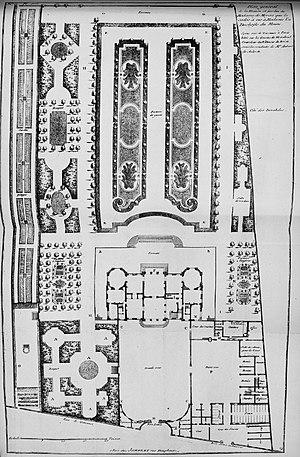
Plan général des jardins de l'hôtel bâti pour Abraham Peyrenc de Moras entre 1727 et 1731
Abraham Peyrenc de Moras est un financier français, né en 1684 et baptisé dans la religion protestante, au temple d'Aulas, à quelques kilomètres du Vigan. il est issu d'une famille roturière et souvent qualifié de fils de perruquier. En réalité, sa famille a commencé dès le XVIIᵉ siècle son ascension sociale puisque son grand-père était marchand chapelier et son père chirurgien juré, collecteur des tailles et bourgeois du Vigan. Abraham les a surpassés et a connu une ascension sociale fulgurante dans le Paris du XVIIIᵉ siècle, consacrée par son anoblissement en 1720. Il est mort en 1732 à Paris, à l'âge de quarante-huit ans.